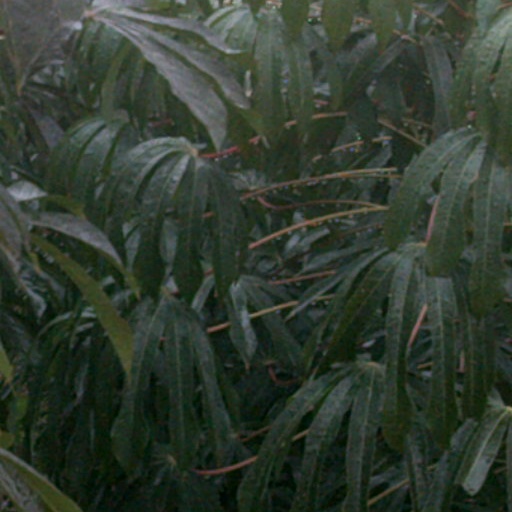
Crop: cassava